U.S. Route 730

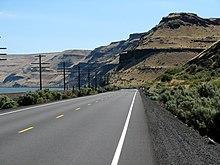
Looking east on US 730 as it travels along Lake Wallula in Oregon, approaching the state border with Washington

US 730 begins at a partial cloverleaf interchange with I-84 and US 30 at Boardman Junction, located east of the city of Boardman in Morrow County. The highway, a continuation of Columbia River Highway No. 2, travels northeast across a Union Pacific rail line and passes the Umatilla National Wildlife Refuge on the Columbia River before reaching the city of Irrigon. From Irrigon, US 730 continues northeast along the Columbia River into Umatilla County and becomes 6th Street in the city of Umatilla. The highway intersects I-82 and US 395 in a diamond interchange and forms a short concurrency with US 395. US 730 continues east through the unincorporated community of McNary and the northern terminus of Oregon Route 207 (OR 207) in rural Umatilla County. The highway turns northeastward along Lake Wallula and intersects OR 37 at Cold Springs Junction, providing connections north to the Warehouse Beach Recreation Area and Hat Rock State Park on the Columbia River and south to the city of Pendleton. US 730 heads into Washington, traveling between a Union Pacific rail line and the canyon walls of the Columbia River Gorge. An ODOT survey measuring traffic volume conducted in 2011 on US 730 calculated that the busiest section of the highway in Oregon was at its interchange with I-82, serving 11,800 vehicles, on average, while the least busy section of the highway was at the Washington state line, serving 2,500 vehicles.